Non-denominated postage

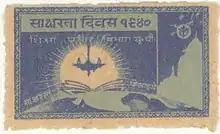
Stamp Issued by Department of Education, Government of United Province, British India, 1940

In 1940, the Government of United Province of British India issued a non-denominated stamp marking Literacy Day.